Nishi-Hanyū Station

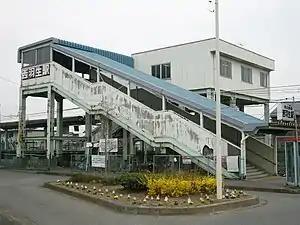
Nishi-Hanyū Station north entrance in March 2006

is a passenger railway station located in the city of Hanyū, Saitama, Japan, operated by the private railway operator Chichibu Railway.